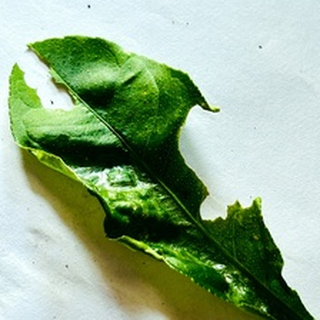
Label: lemon_deficiency